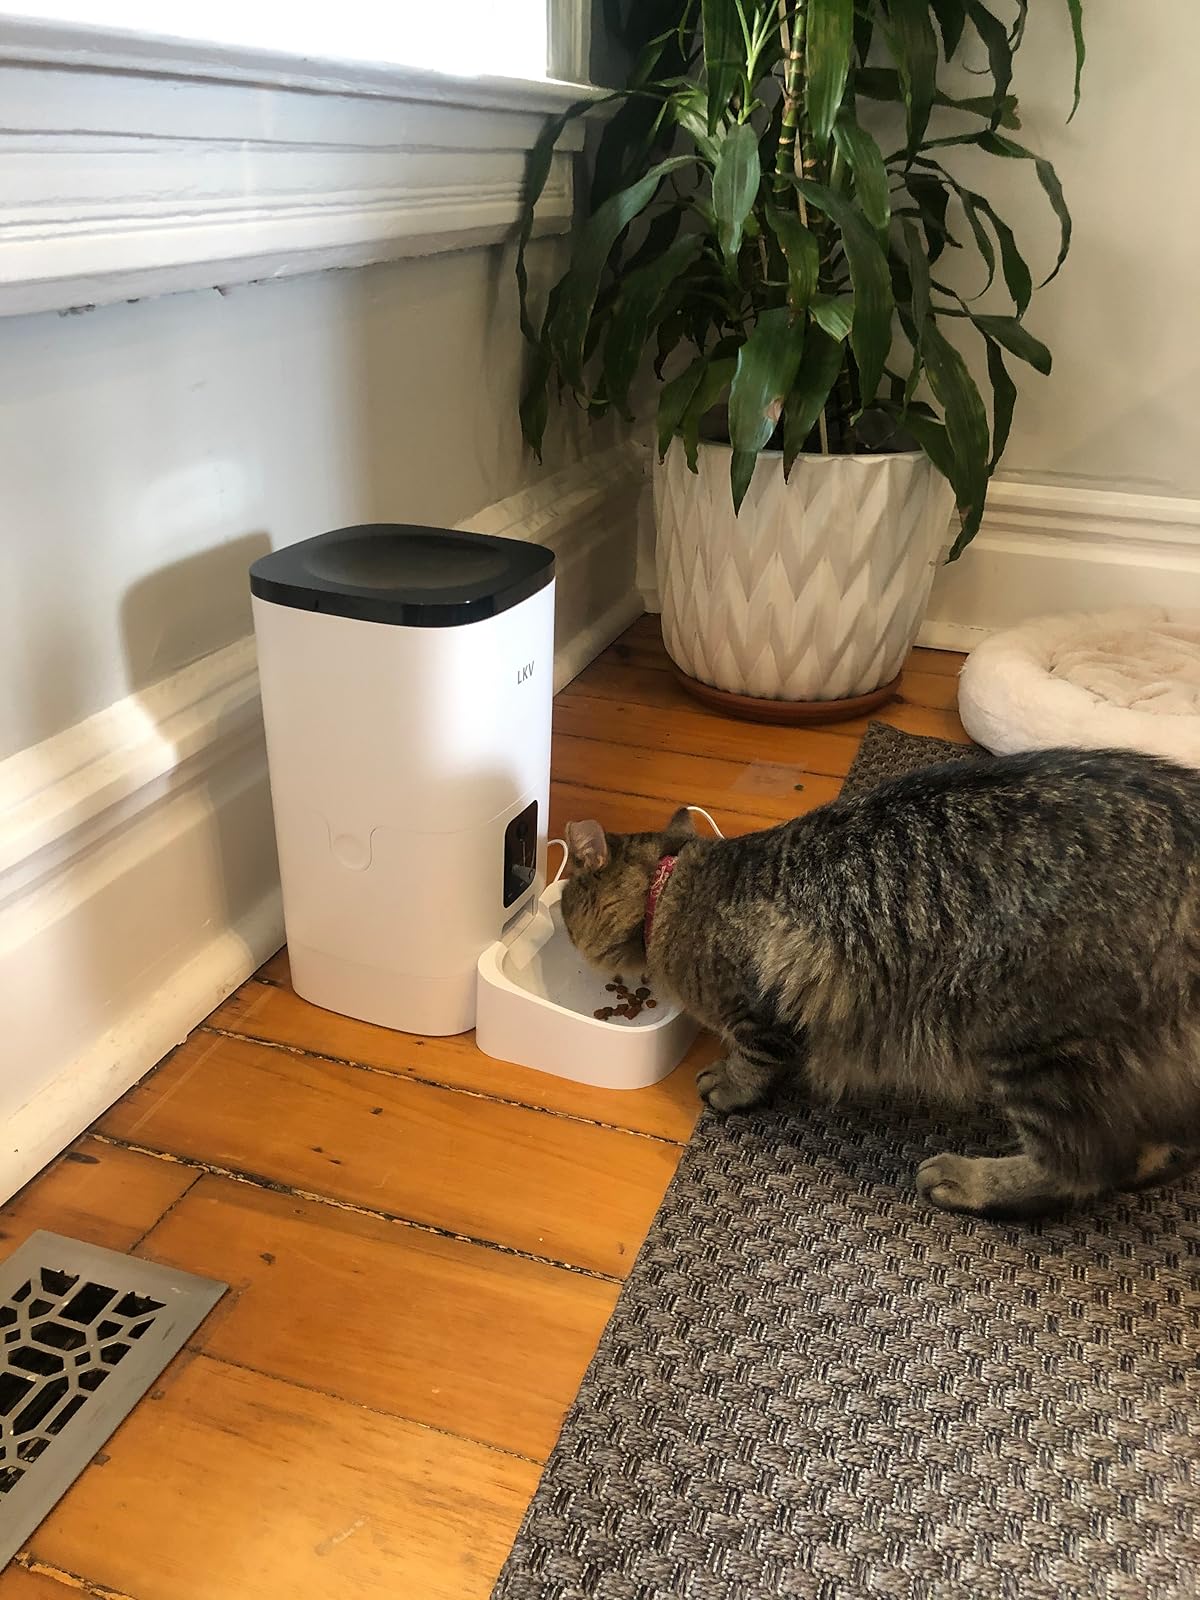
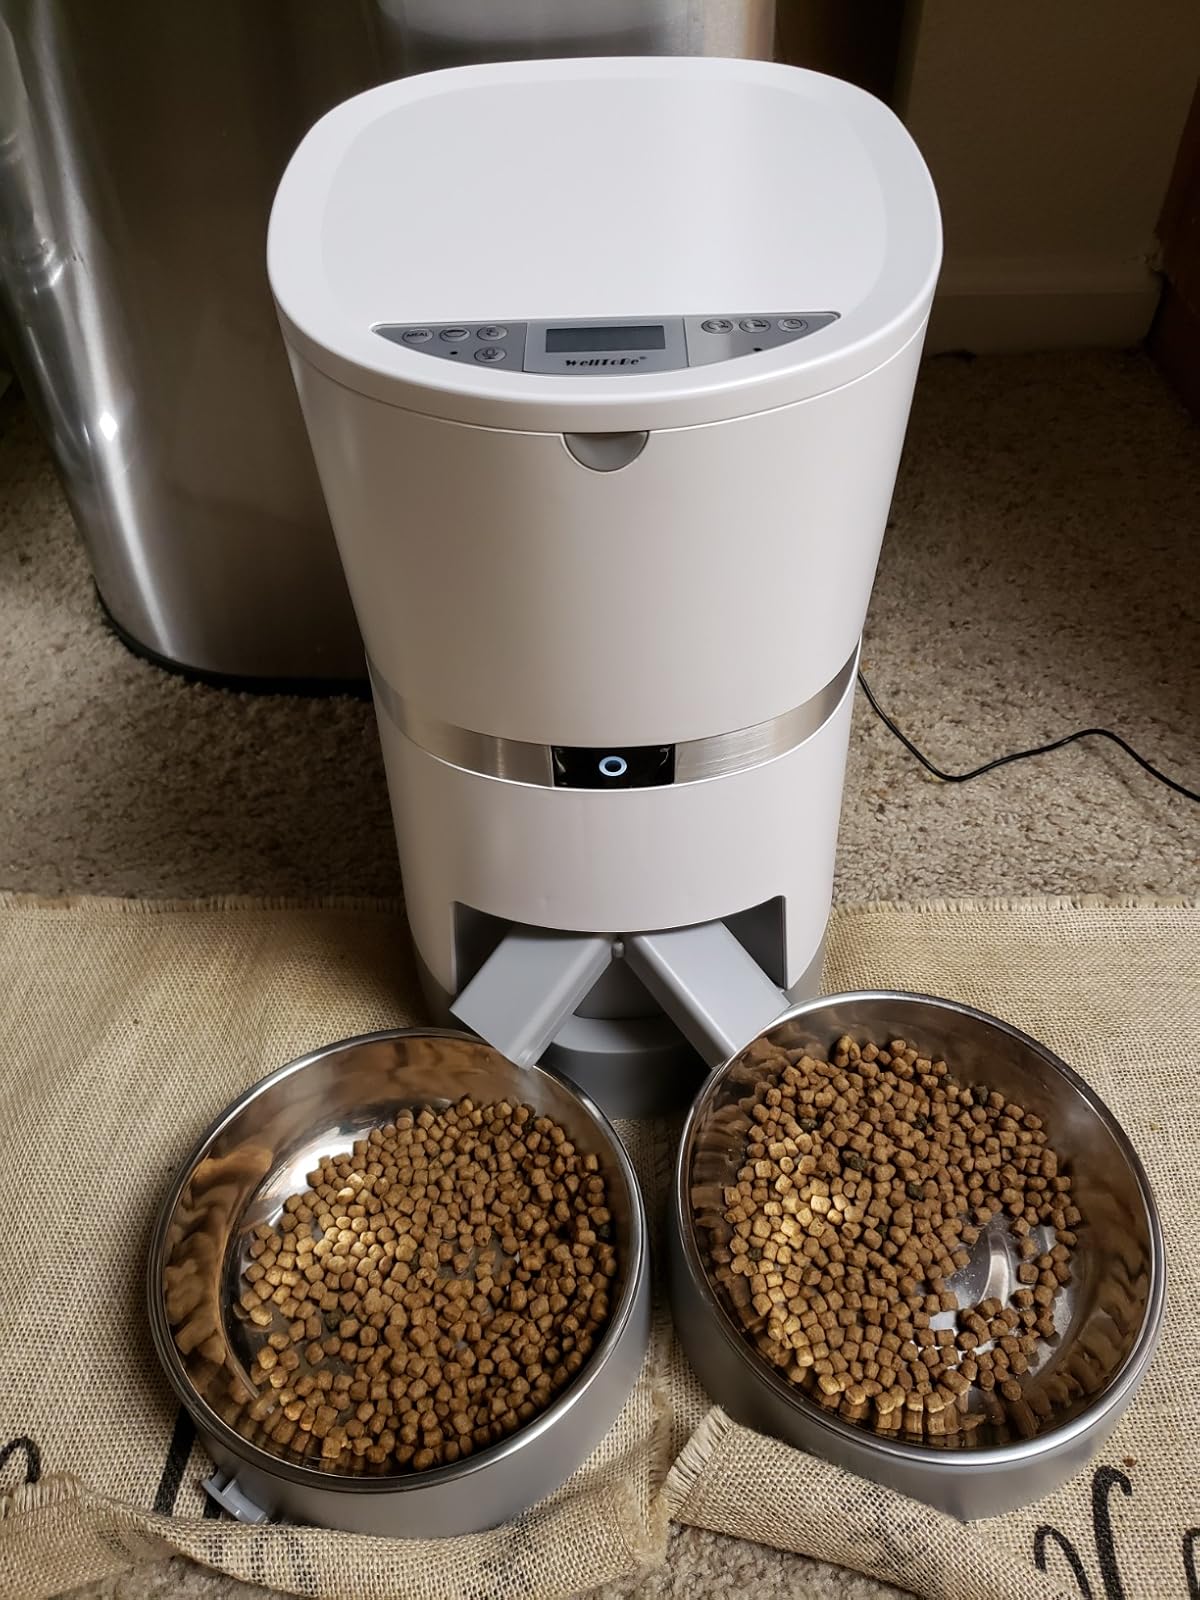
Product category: items_feeder
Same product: no